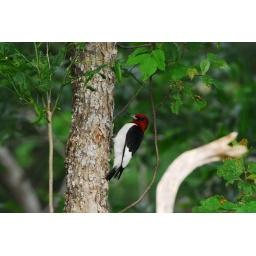
This shy woodpecker was feeding along a dirt road in the Brazos River bottom east of Chappell Hill, Tx.